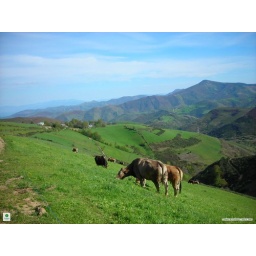
The cows grazing on the hill side have the best views in town!